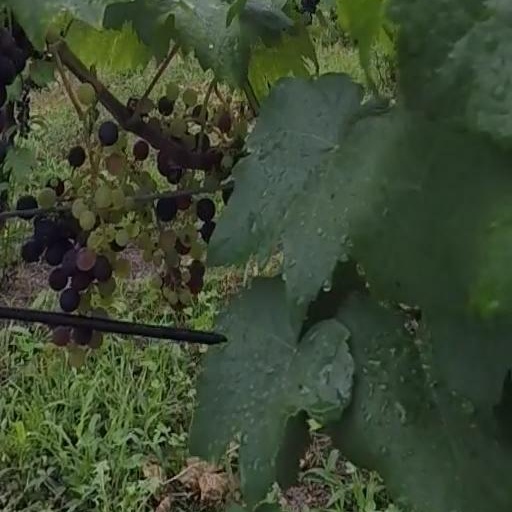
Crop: grape